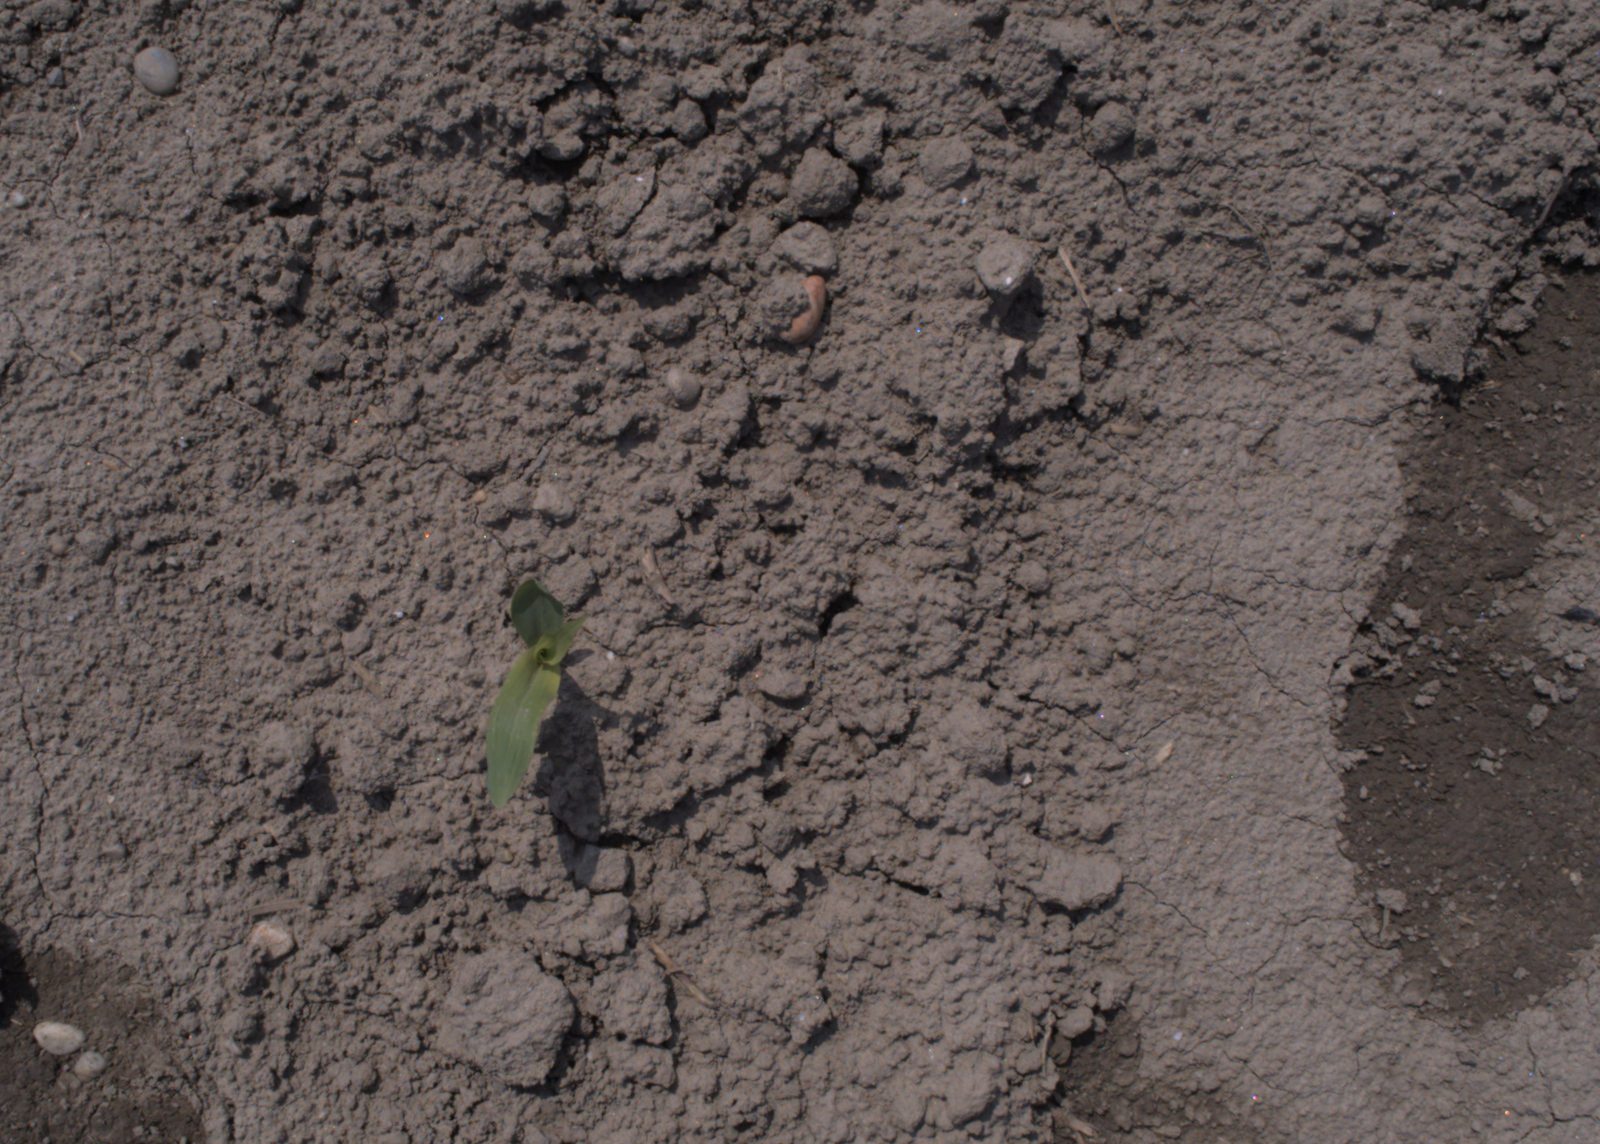
Capture date: 06.08.2020 12:46:26
Weather: sunny
Wind: medium
Seeding date: 21.07.2020
Plant canopy height (mm): 890